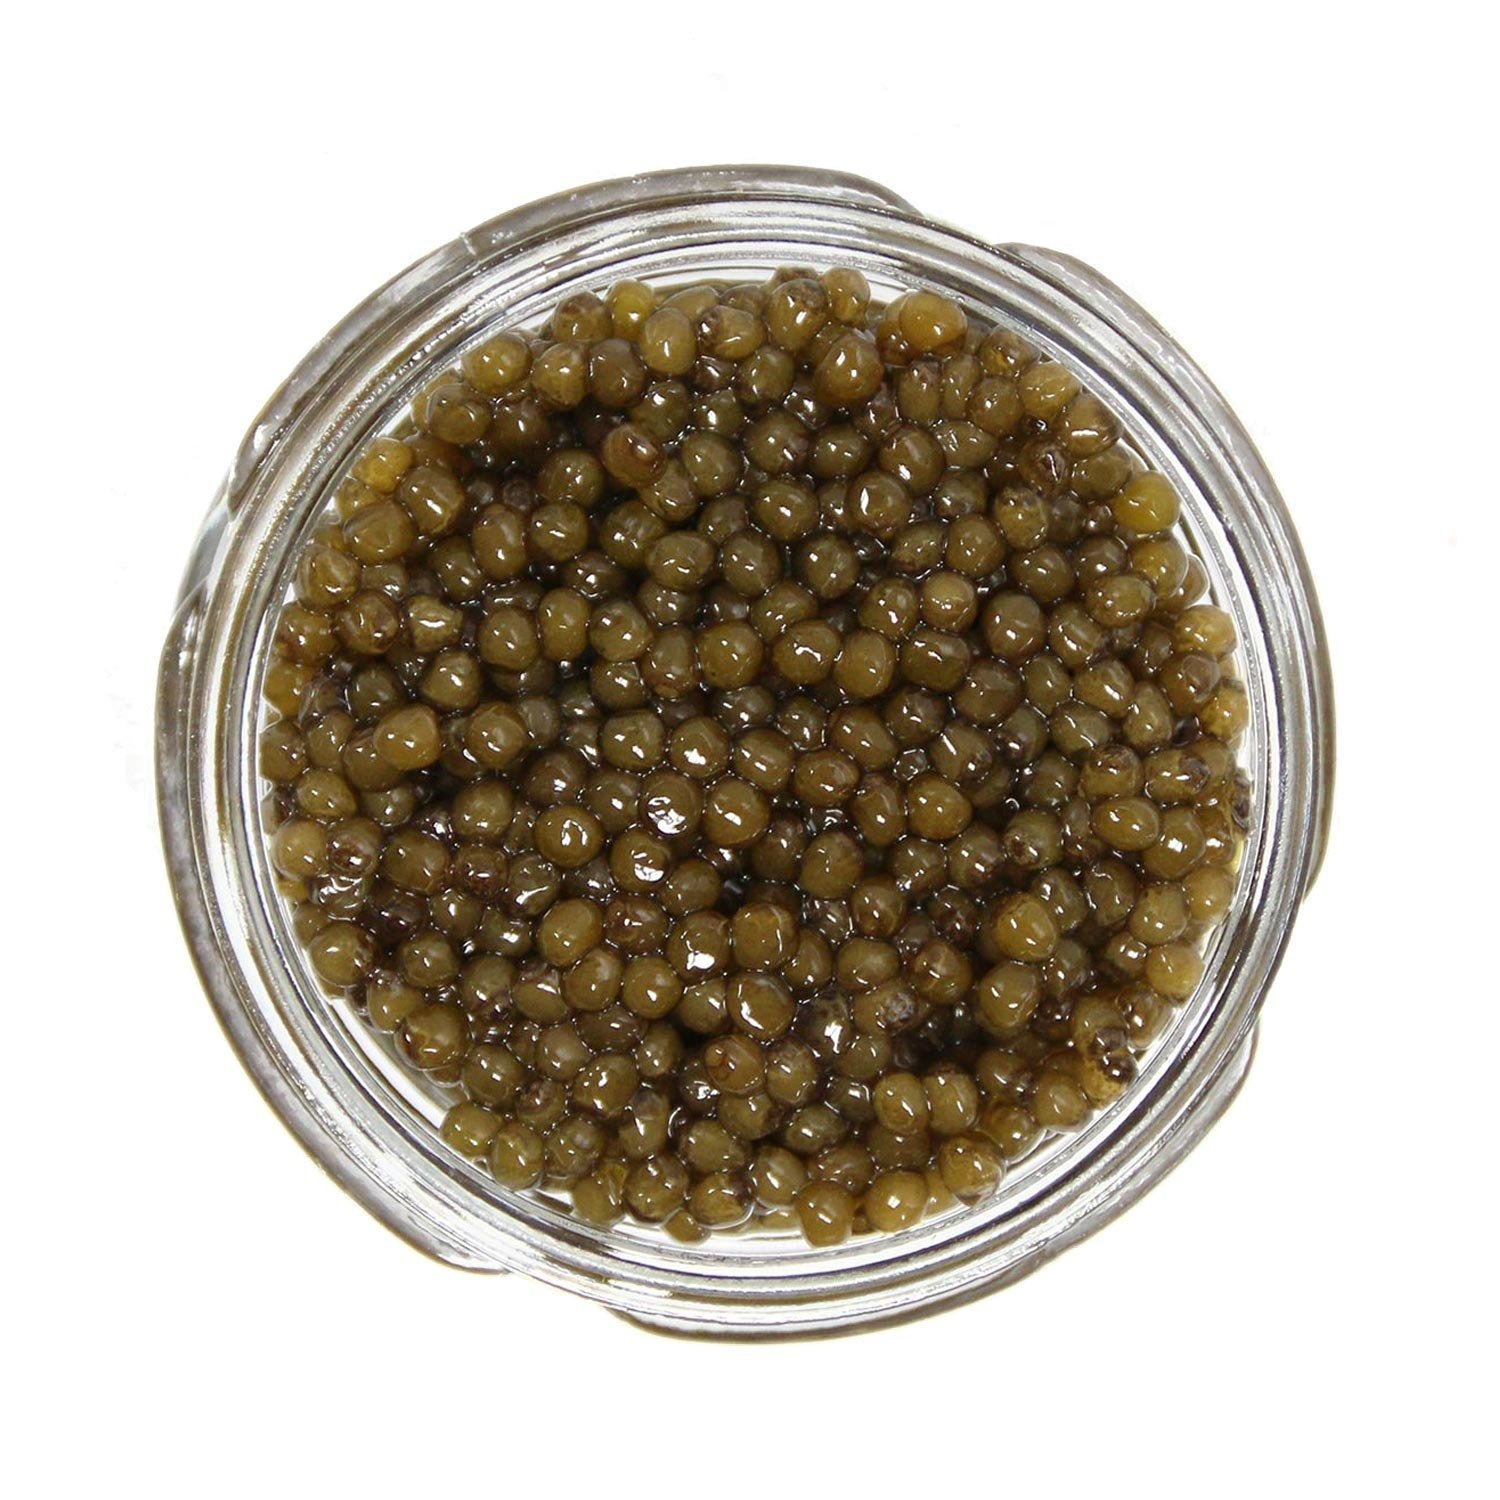
Item Name: Imperial Osetra Caviar - Russian Sturgeon Roe - Golden Dynasty (2 ounce (56 grams))
Bullet Point 1: Grade #1, malossol cured, high quality sturgeon roe
Bullet Point 2: Acipenser Gueldenstaedtii - Fresh, imported caviar produced from 100% Russian sturgeon
Bullet Point 3: Sustainably farmed, malossol cured, hand packed and quality checked for color, size, freshness, flavor and texture
Bullet Point 4: Medium to large pearls - Golden color - Smooth, nutty and full-flavored, a signature Osetra taste profile
Product Description: Raised in the pristine waters of mountain lakes, these Russian Sturgeon produce an elegant, buttery flavored malossol caviar that will surely satisfy both the everyday epicure and the aspiring connoisseur. This imperial grade product is the rarest quality caviar available, with bright golden to light amber color and medium to large size grains. Imperial Osetra is a true delicacy that is astounding in both appearance and taste.
Value: nan
Unit: None

Price: 160